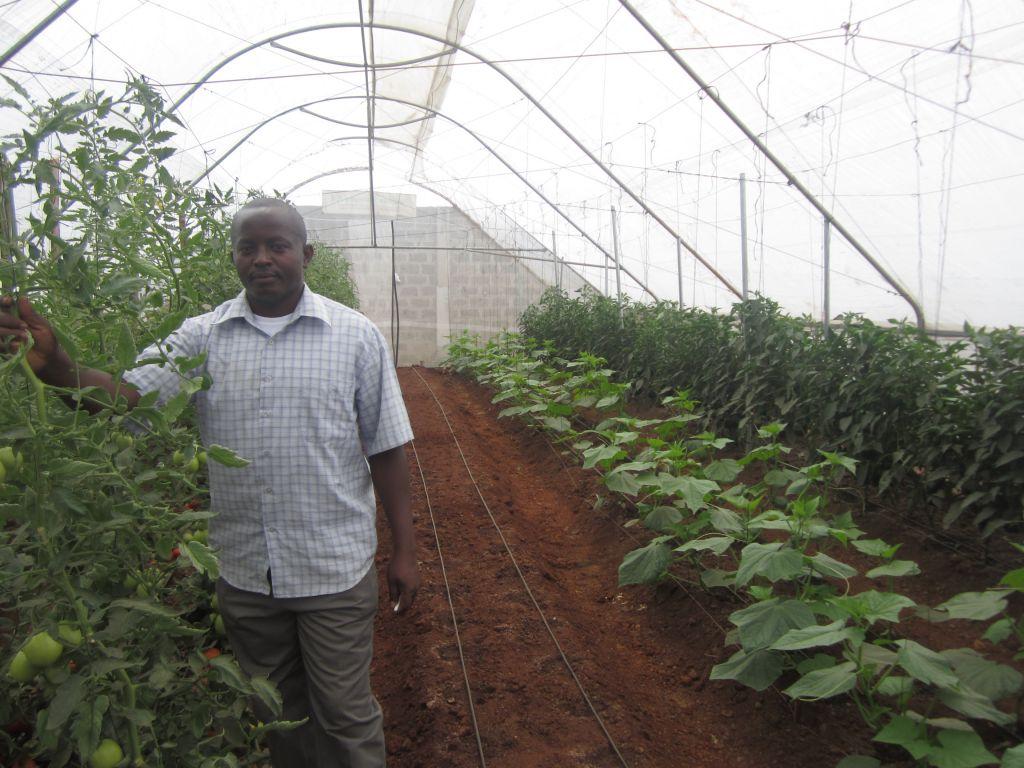
Namwona mtu anayesimama ndani ya chafu ya kilimo. Amevaa shati ya mikono mifupi yenye mistari, na suruali ya kijivu, huku akionekana kushika mmea wa nyanya upande wa kushoto. Chafu hiyo imejaa mimea ya nyanya iliyopangwa kwa mistari ikiashiria mpangilio mzuri wa kilimo chaa kisasa.